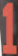
Number: 1